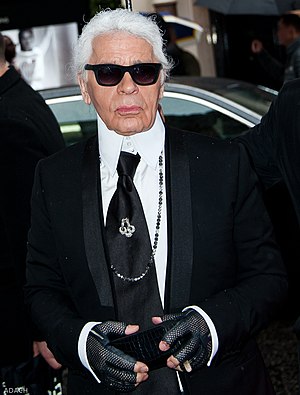
Døde i 2019 / Februar
Døde i 2019 er en liste over notable personer, der er afgået ved døden i 2019.